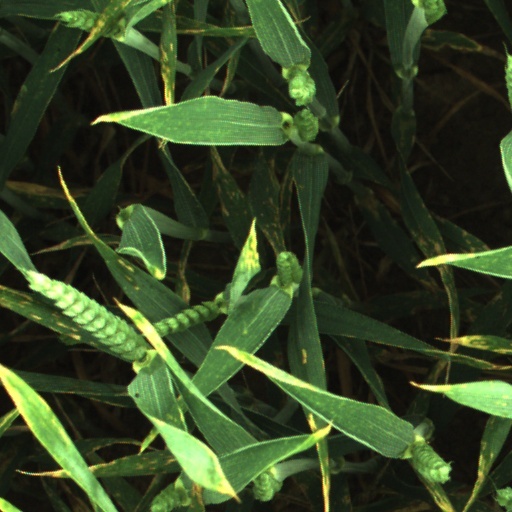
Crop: wheat